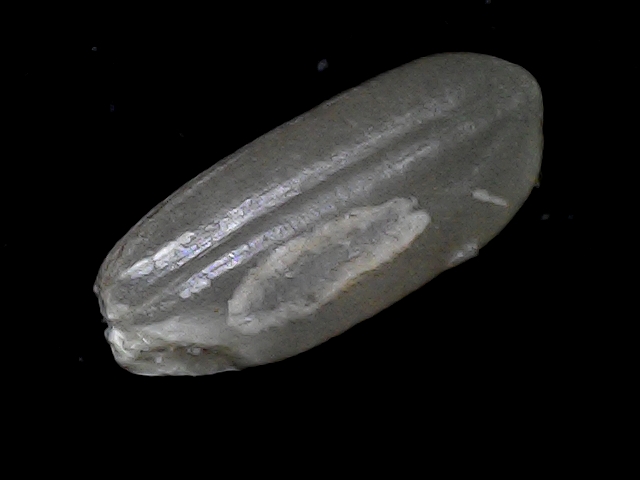
Rice variety: BD52